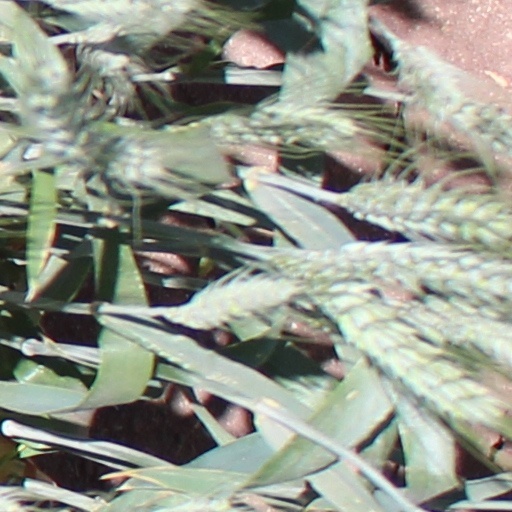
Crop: wheat